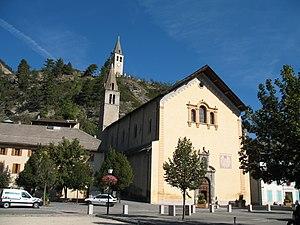
Cet article recense les monuments historiques des Alpes-de-Haute-Provence, en France.
La vallée de l'Ubaye est située dans le département des Alpes-de-Haute-Provence et compte environ 7 700 habitants, appelés Ubayens ou Valéians. La ville principale de la vallée est la sous-préfecture de Barcelonnette.